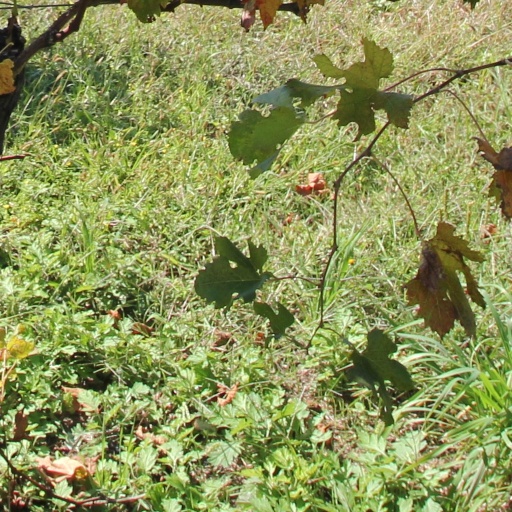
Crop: grape